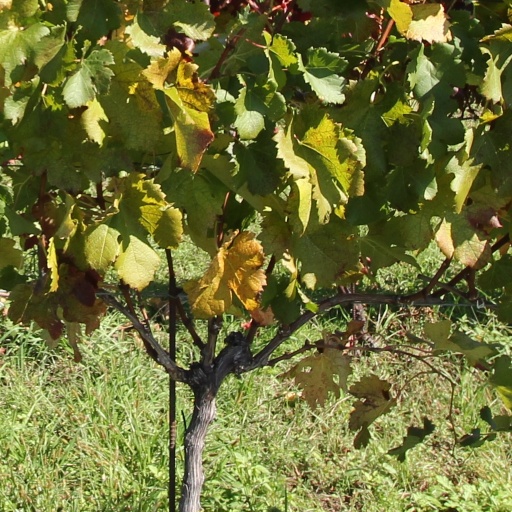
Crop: grape